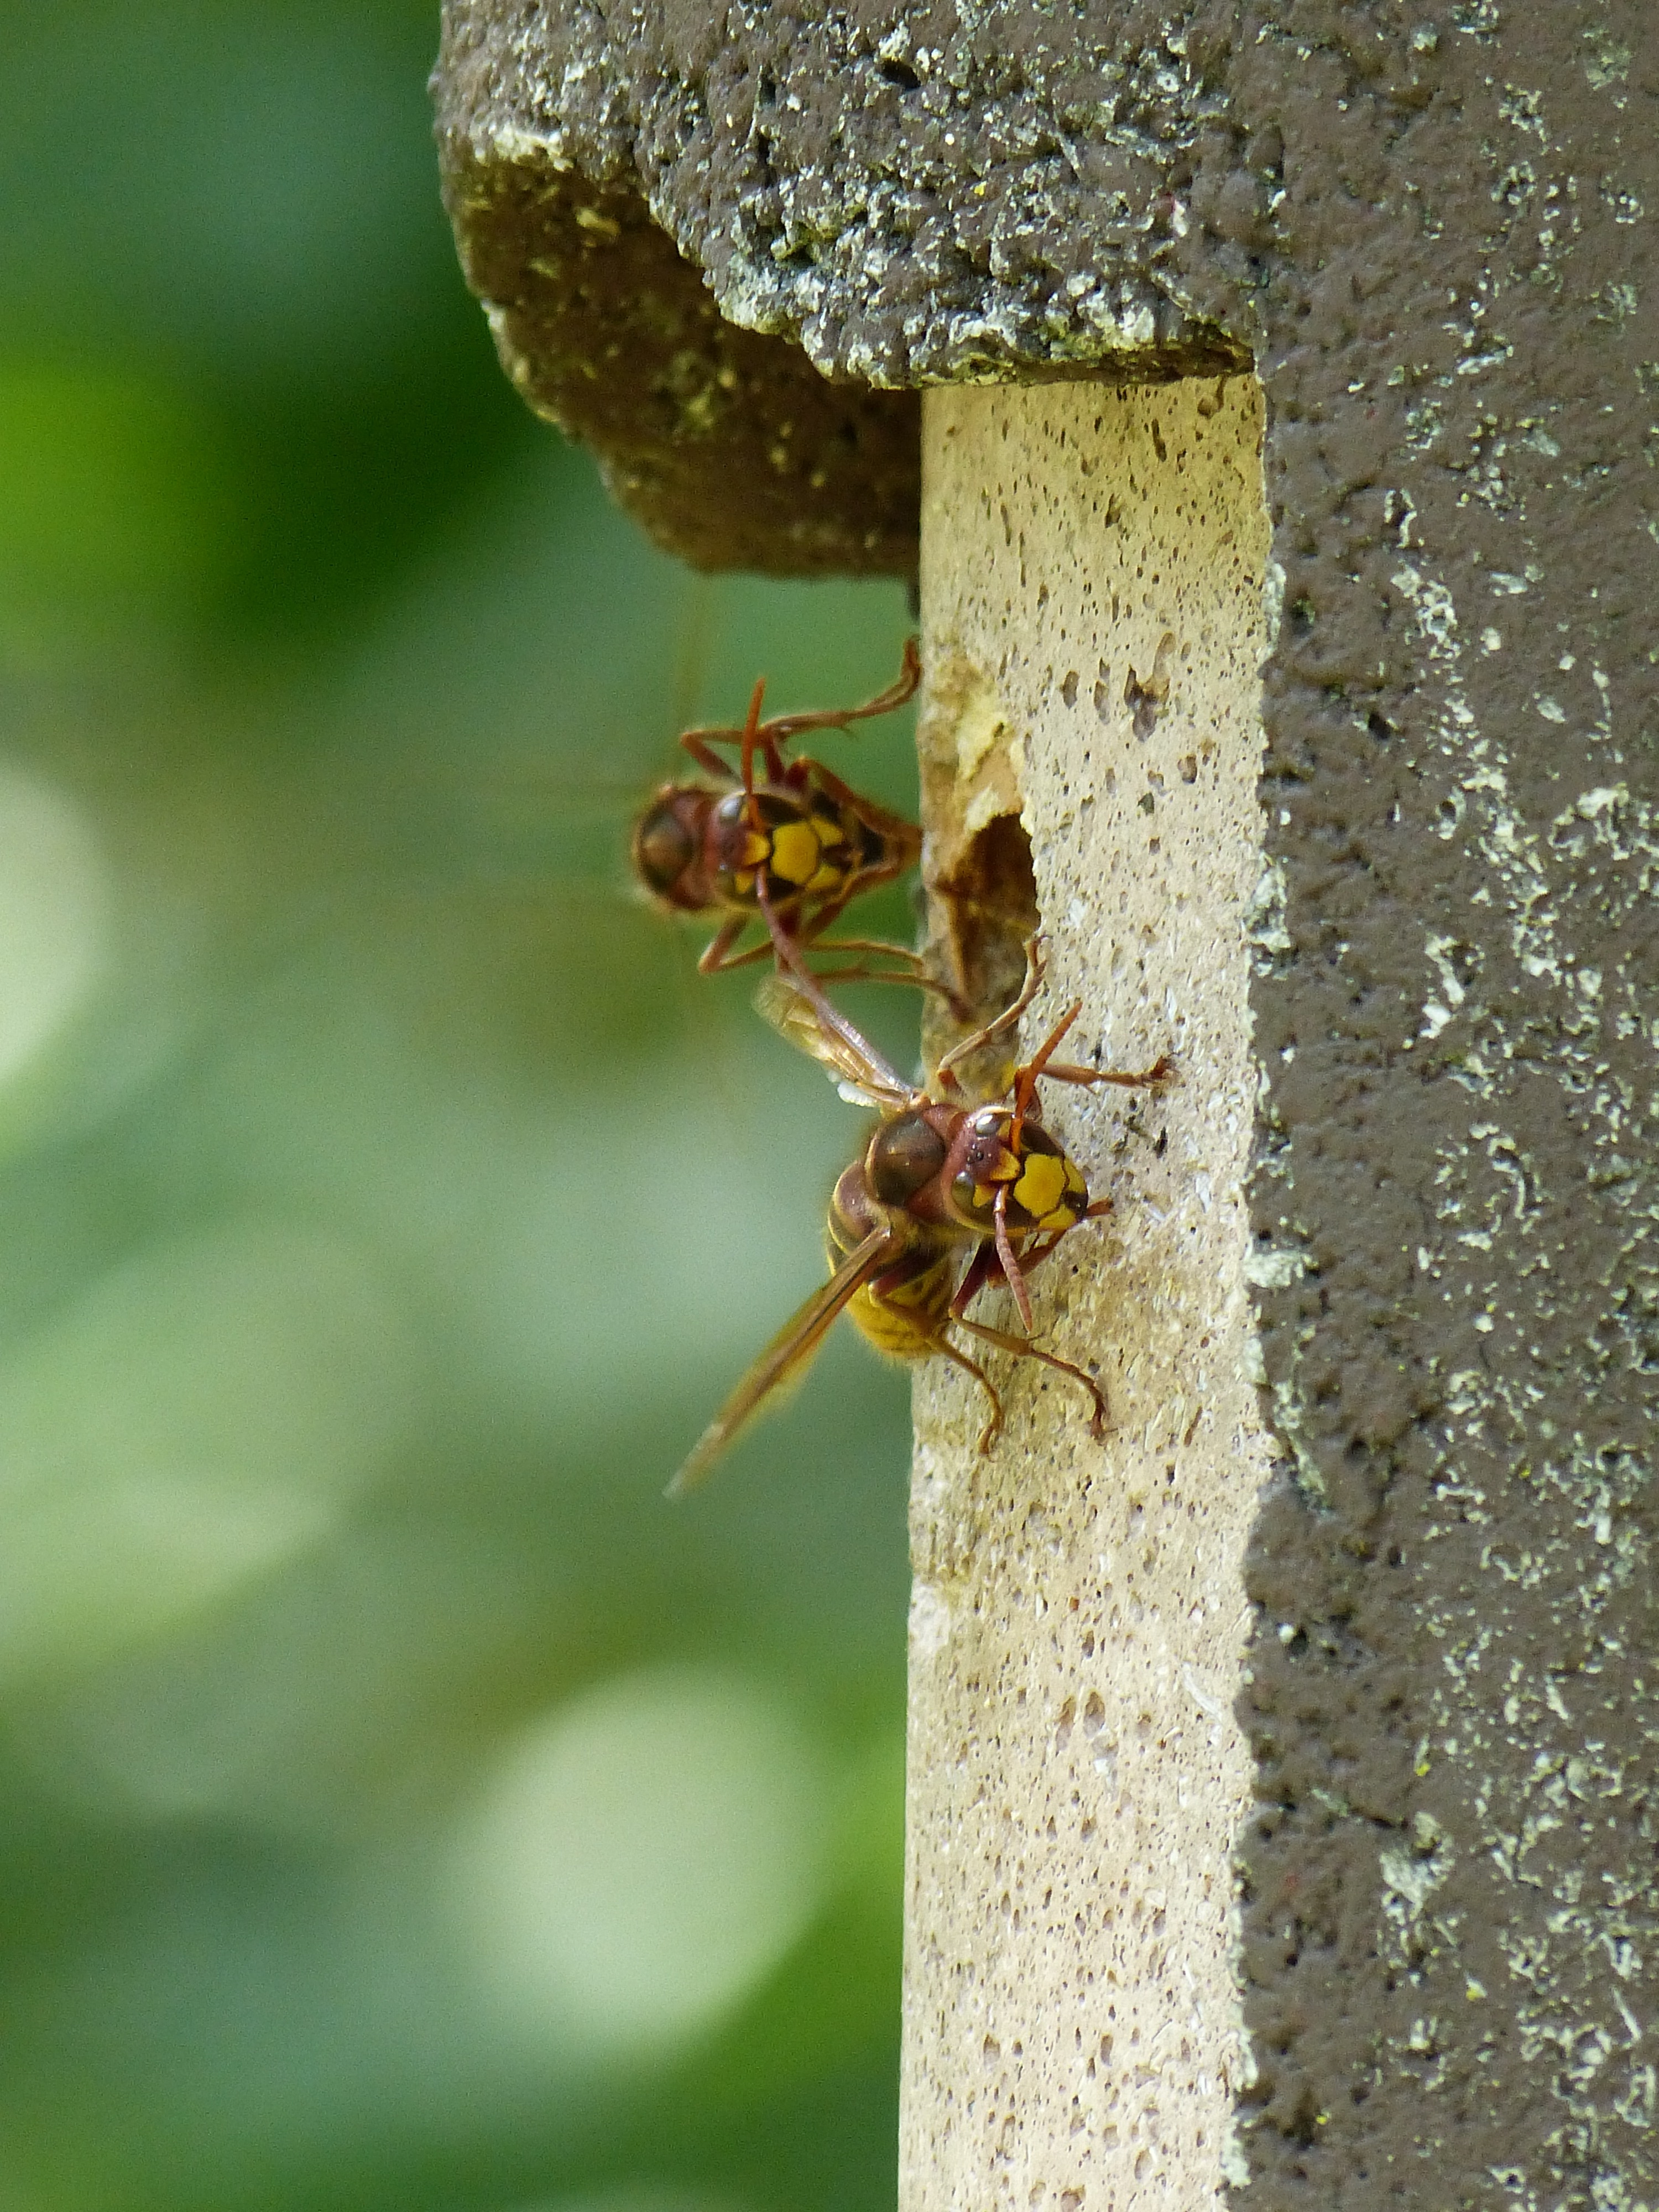
nature, leaf, animal, fly, insect, fauna, invertebrate, close up, crawl, ant, nest, wasp, pest, hum, dangerous, sting, macro photography, vespidae, arthropod, threatening, hornets, nesting box, the hive, incubator, entry hole, plant stem, membrane winged insect, true bugs, hornissennest, vespa crabro